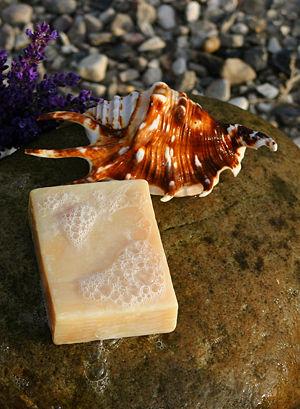
Savon fait-maison avec des extrais de Grande ortie (Urtica dioica). Türkçe: Ev yapımı sabun(Urtica dioica).
Le savon est un produit liquide ou solide composé de molécules amphiphiles obtenues par réaction chimique entre un corps gras et une base forte, spécifiquement l'hydroxyde de sodium pour le savon ou l'hydroxyde de potassium pour le savon noir, c'est donc le sel d'un corps gras et du potassium ou du sodium. Cette réaction est en général opérée à chaud ; elle est possible à froid avec certains ingrédients.